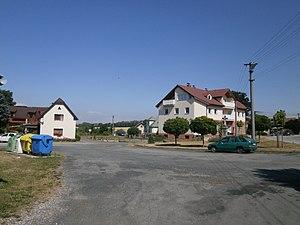
Obruby est une commune du district de Mladá Boleslav, dans la région de Bohême-Centrale, en République tchèque. Sa population s'élevait à 249 habitants en 2020.